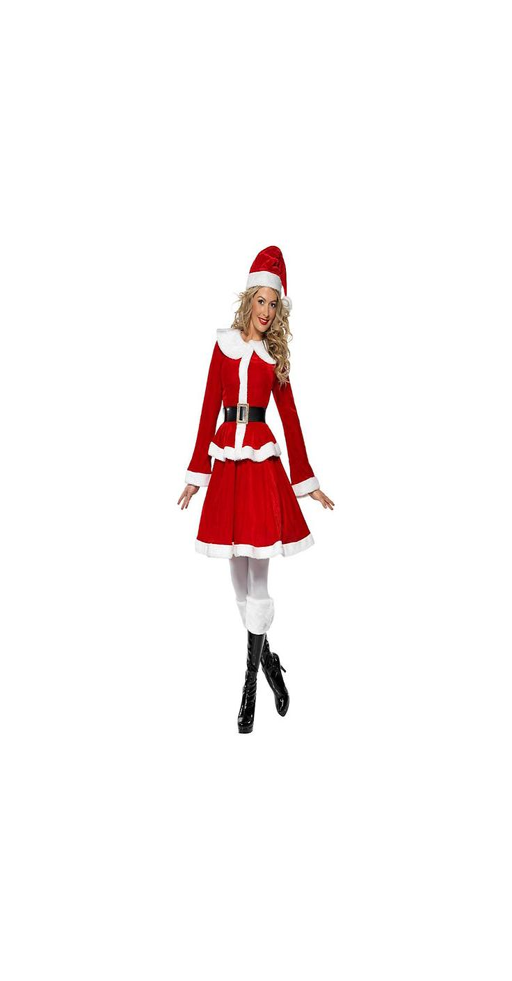
who says that film character has to be a man ? when you wear artwork to your christmas party or event , your friends and family will never think of film character in the same way again !